Mahakaal (2008 film)

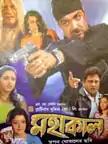
The poster for the film Mahakaal

Mahakaal is a revenge story based on the Anil Kapoor and Madhuri Dixit starring movie "Parinda". Indira Dhar, playing the role of a college student who falls in love with Prosenjit (Joy), debuted in this film.